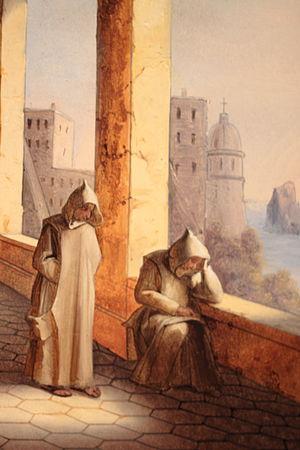
Frères dans la Chartreuse de San Giacomo à Capri
La Famille monastique de Bethléem, de l'Assomption de la Vierge et de saint Bruno est une congrégation religieuse contemplative et monastique de droit pontifical. Elle a été fondée et a pris un grand essor dans les années 1970-1990 et correspond aux nouvelles communautés catholiques. Elle a d'abord été fondée comme une congrégation féminine, les Sœurs de Bethléem. Sa branche féminine est gouvernée par une prieure générale, actuellement sœur Emmanuel, et son conseil. Sa branche masculine est gouvernée par un prieur général, actuellement frère Jean-Baptiste, et son conseil.